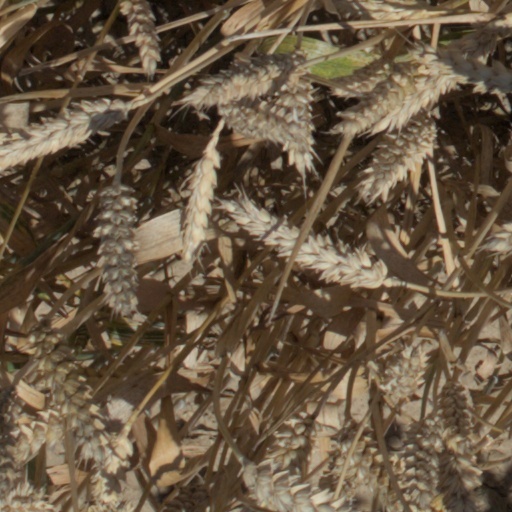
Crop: wheat